Chlormadinone acetate

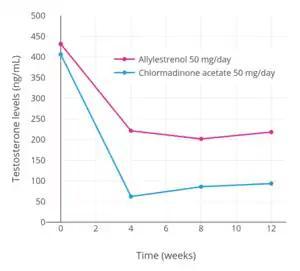
Testosterone levels with 50 mg/day allylestrenol or 50 mg/day CMA orally over 12 weeks in men with benign prostatic hyperplasia.

Due to its progestogenic activity, CMA has antigonadotropic effects, and hence can inhibit the secretion of the gonadotropins luteinizing hormone (LH) and follicle-stimulating hormone (FSH) from the pituitary gland. As a result, CMA suppresses ovulation and gonadal sex hormone production and can strongly decrease circulating testosterone and estradiol levels at sufficiently high dosages. The medication at a dosage of 50 mg/day has been found to suppress testosterone levels by about 76 to 85% (to approximately 50–100 ng/dL) and estradiol levels by about 55 to 59% (to approximately 7–8 pg/mL) in men with BPH. As such, CMA has powerful functional antiandrogenic and antiestrogenic effects via its antigonadotropic effects.